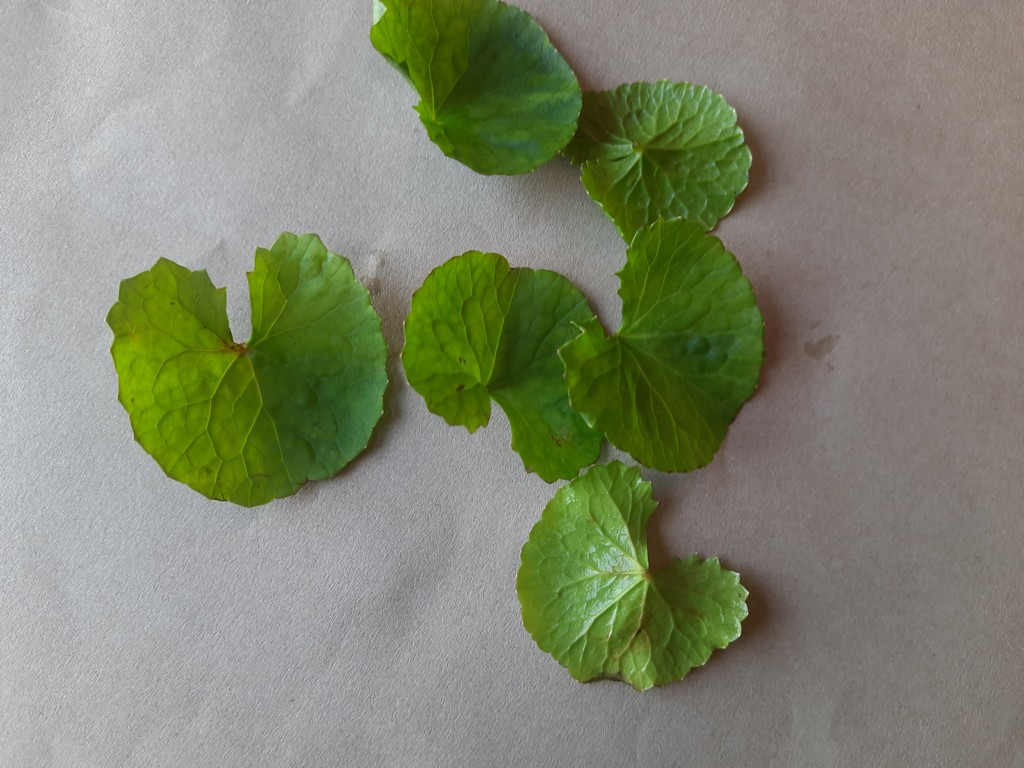
Label: Healthy